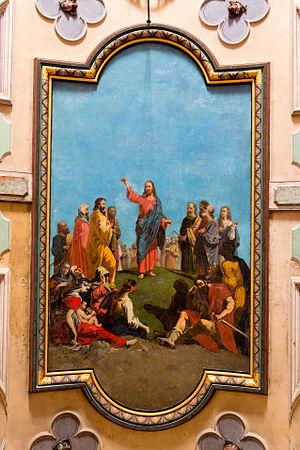
Le sermon sur la montagne par Guillaume Fouace, au plafond de de l'église Notre-Dame de Montfarville (France).
Montfarville est une commune française, située dans le département de la Manche en région Normandie, peuplée de 808 habitants.
L'église Notre-Dame est une église catholique située à Montfarville, en France.
Guillaume Fouace né le 22 mai 1837 à Réville et mort le 7 janvier 1895 à Paris est un peintre et sculpteur français.